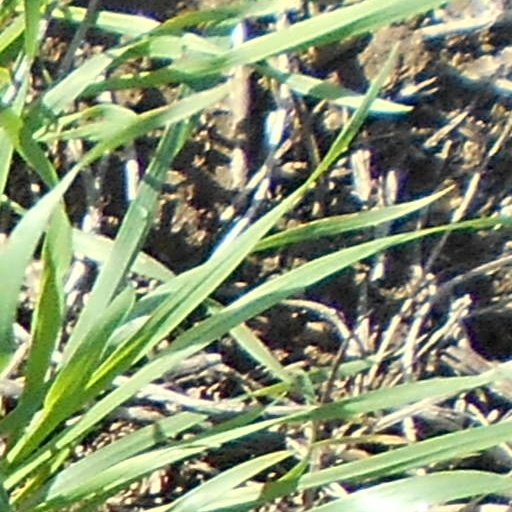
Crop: wheat